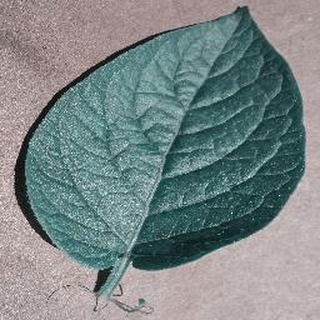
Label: healthy_potato